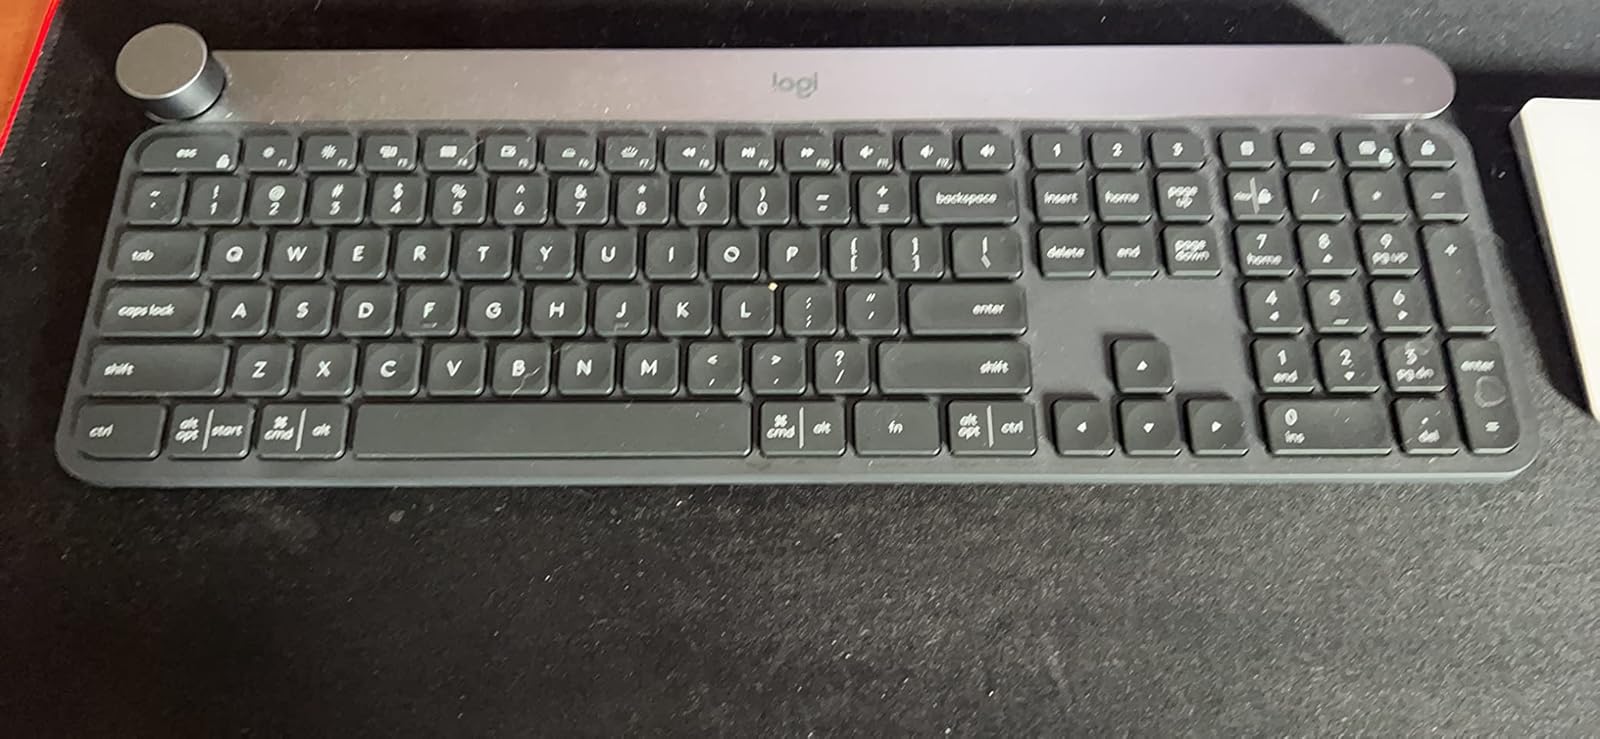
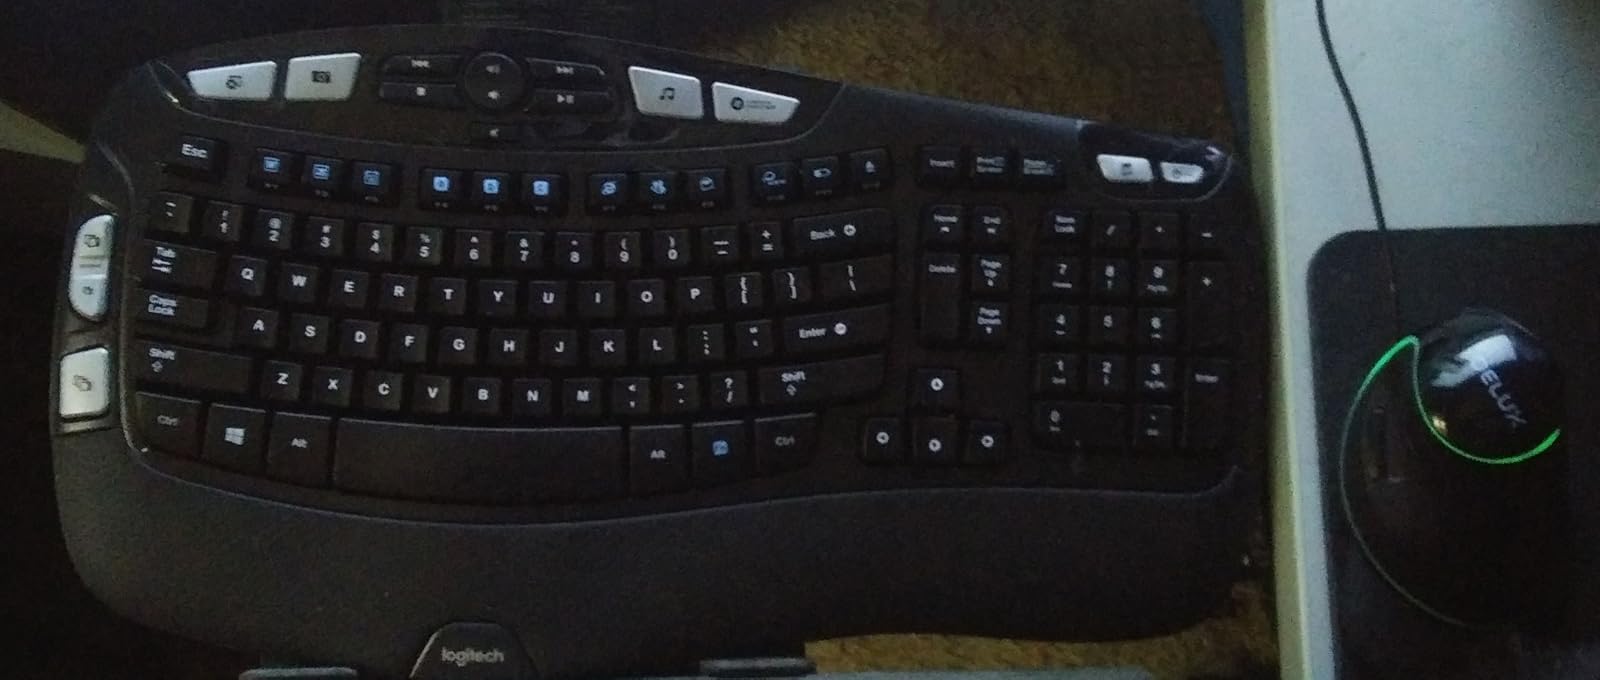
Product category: keyboard
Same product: no